Western Cape wine

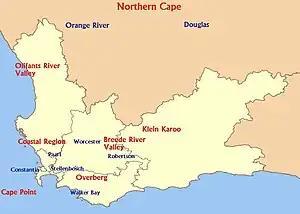
South African wine regions

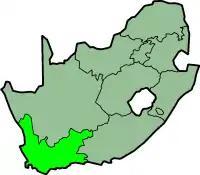
The majority of South Africa's wine regions are located in the Western Cape

Western Cape is a Geographical Unit within the Wine of Origin classification system of South African wine. Corresponding to the province of Western Cape it includes most of the vineyards in South Africa.